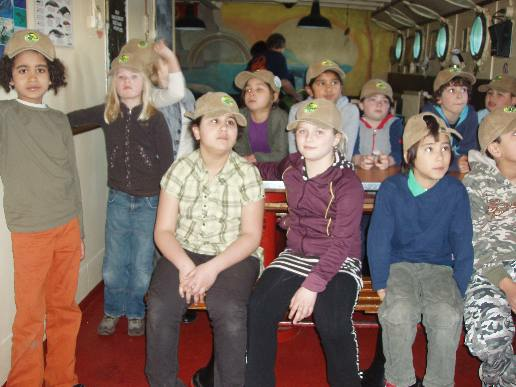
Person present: Yes